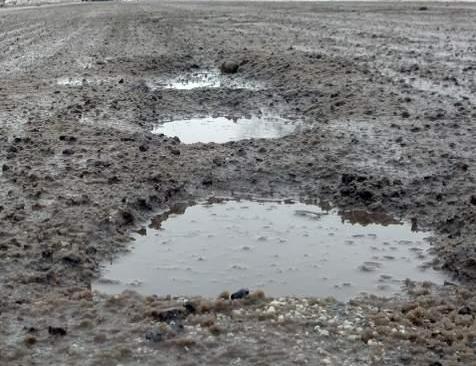
Texture: potholed